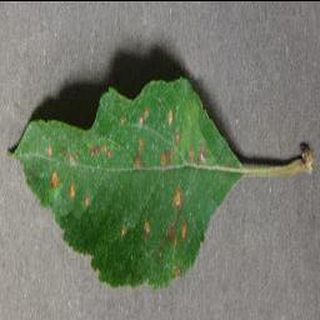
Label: apple_cedar_apple_rust